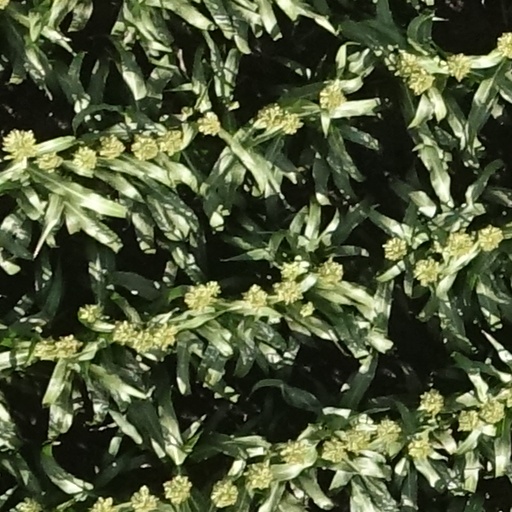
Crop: sorghum